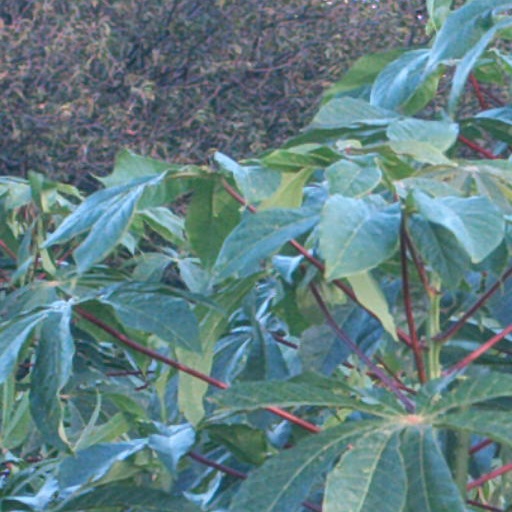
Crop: cassava